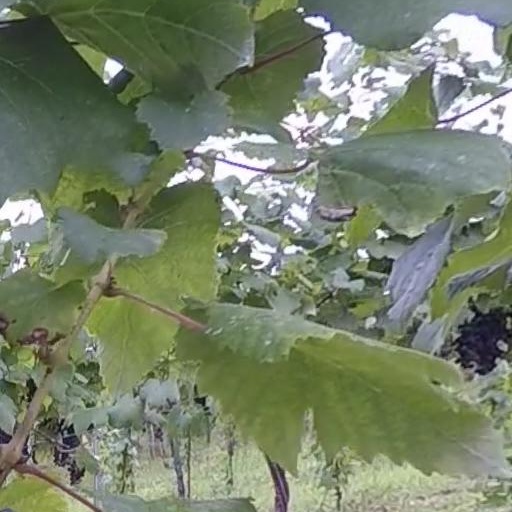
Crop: grape